Île de la Cité

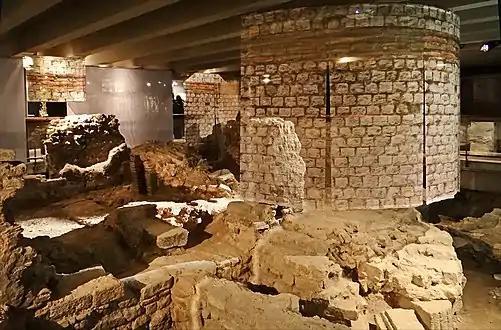
Archeological crypt under the Parvis Notre-Dame – Place Jean-Paul II

The Romans also built a new wharf, where the Parvis Notre-Dame – Place Jean-Paul II is today. The island was much smaller then; the Roman wharf is now well inland, far from the present edge of the island. Remains of the wharf can be seen in the archeological crypt under the Parvis, in front of Notre-Dame de Paris. One important monument left by the Parisii was discovered here: the Pillar of the Boatmen, a group of statues erected by the boatmen of the city in the 1st century AD, honouring both Roman and Gallic gods.